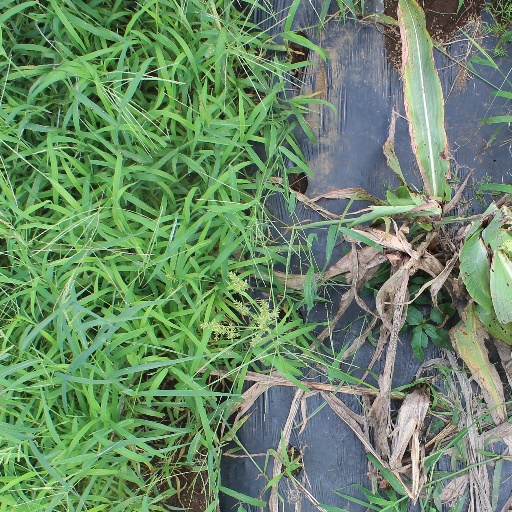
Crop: sorghum